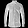
Label: Shirt